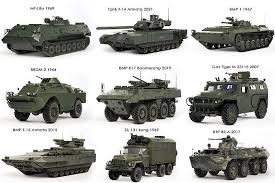
Label: BMP-T15